Jan Neruda

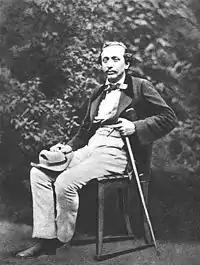
A young Neruda (date unknown)

Jan Neruda was born in Prague, Bohemia. He was son of a small grocer who lived in the Malá Strana district. They lived in Újezd Street and from 1836 to 1838, they lived in Zásmuky, where Jan's father was born. When he was four, they moved to Ostruhová Street (now called in his honor), where they owned a house known as "U Dvou Slunců" (At the Two Suns).